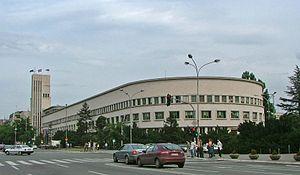
Stari grad, également connu sous le nom de Centar, est un quartier de Novi Sad, la capitale de la province autonome de Voïvodine, en Serbie.
Cet article recense les monuments culturels de la Ville de Novi Sad dans le district de Bačka méridionale en Serbie.
Novi Sad est une ville et une municipalité de Serbie située dans la province autonome de Voïvodine et dans le district de Bačka méridionale. Selon les données du recensement de 2011, la ville intra muros compte 231 798 habitants, la municipalité 307 760 et le territoire métropolitain de Novi Sad, appelé Ville de Novi Sad, 341 625.
Le complexe de la Banovine à Novi Sad est un bâtiment gouvernemental situé à Novi Sad, la capitale de la province autonome de Voïvodine, en Serbie. En raison de sa valeur patrimoniale, à la fois historique et architecturale, il est inscrit sur la liste des monuments culturels protégés de la République de Serbie.